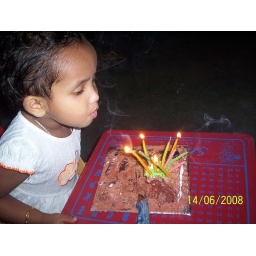
We have to light the candle again on the left over cake to give her another chance to do &amp;quot;Happy Birthday&amp;quot; !!